Long March 9

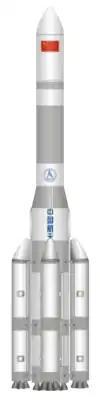
Previous Long March 9 design

On 24 June 2021, Long Lehao, chief designer of the Long March series, provided some updates regarding the Long March 9 at the University of Hong Kong in a presentation titled "Long March Rocket and China's Aerospace". The original design, called the 11th version (2011), had been supplanted by a new design, called the 21st version, which featured many changes, including an enlarged diameter of 10.6 meters, a length of 108 meters, and a weight of 4,122 tons. 16 YF-135 liquid oxygen kerosene engines, each with over 300 tons of thrust, will be used in the first stage; 120-ton hydrogen-oxygen engines will be used in the second and third stages, with four in the second stage, and one in the third stage. All fuel tanks were changed to a common bulkhead design, and all external boosters had been removed. The payload capacity to low Earth orbit was increased from 140 to 150 metric tons, and the payload to trans-lunar injection was increased to 53 tons. Long noted that this new version was still under review at the time of the presentation.